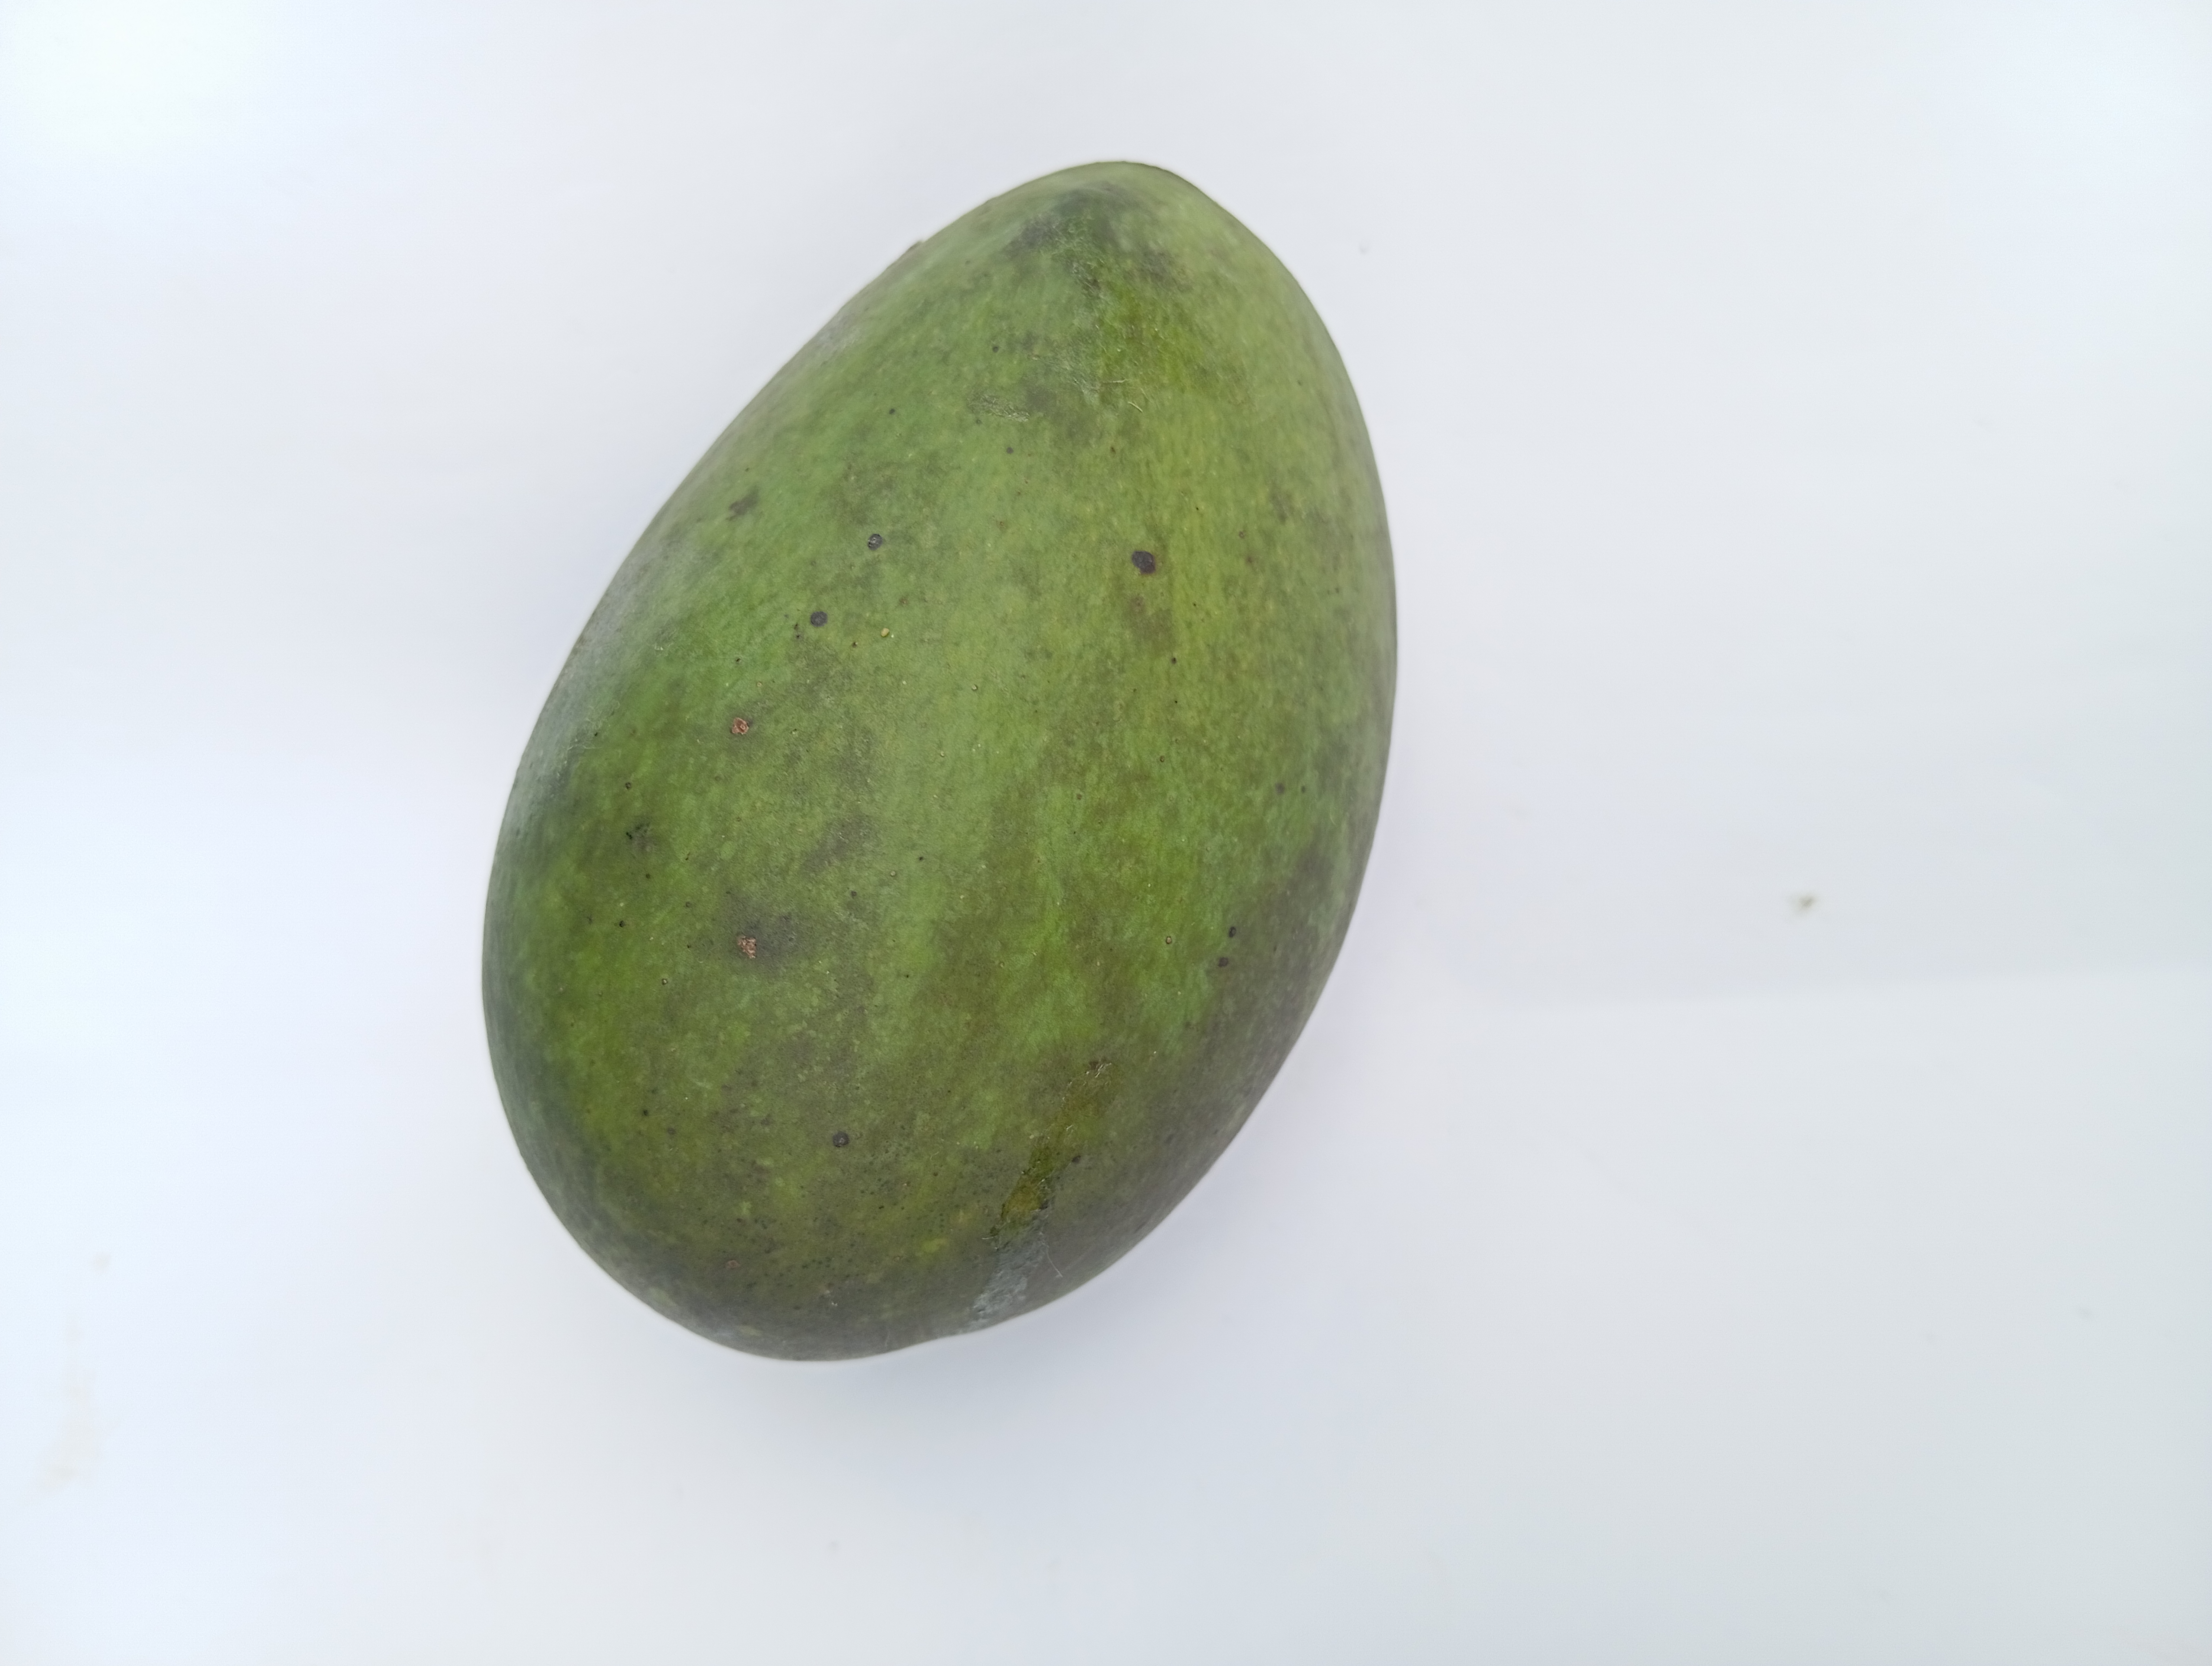
Mango variety: Harivanga